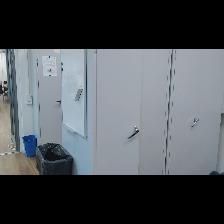
Label: NonHuman